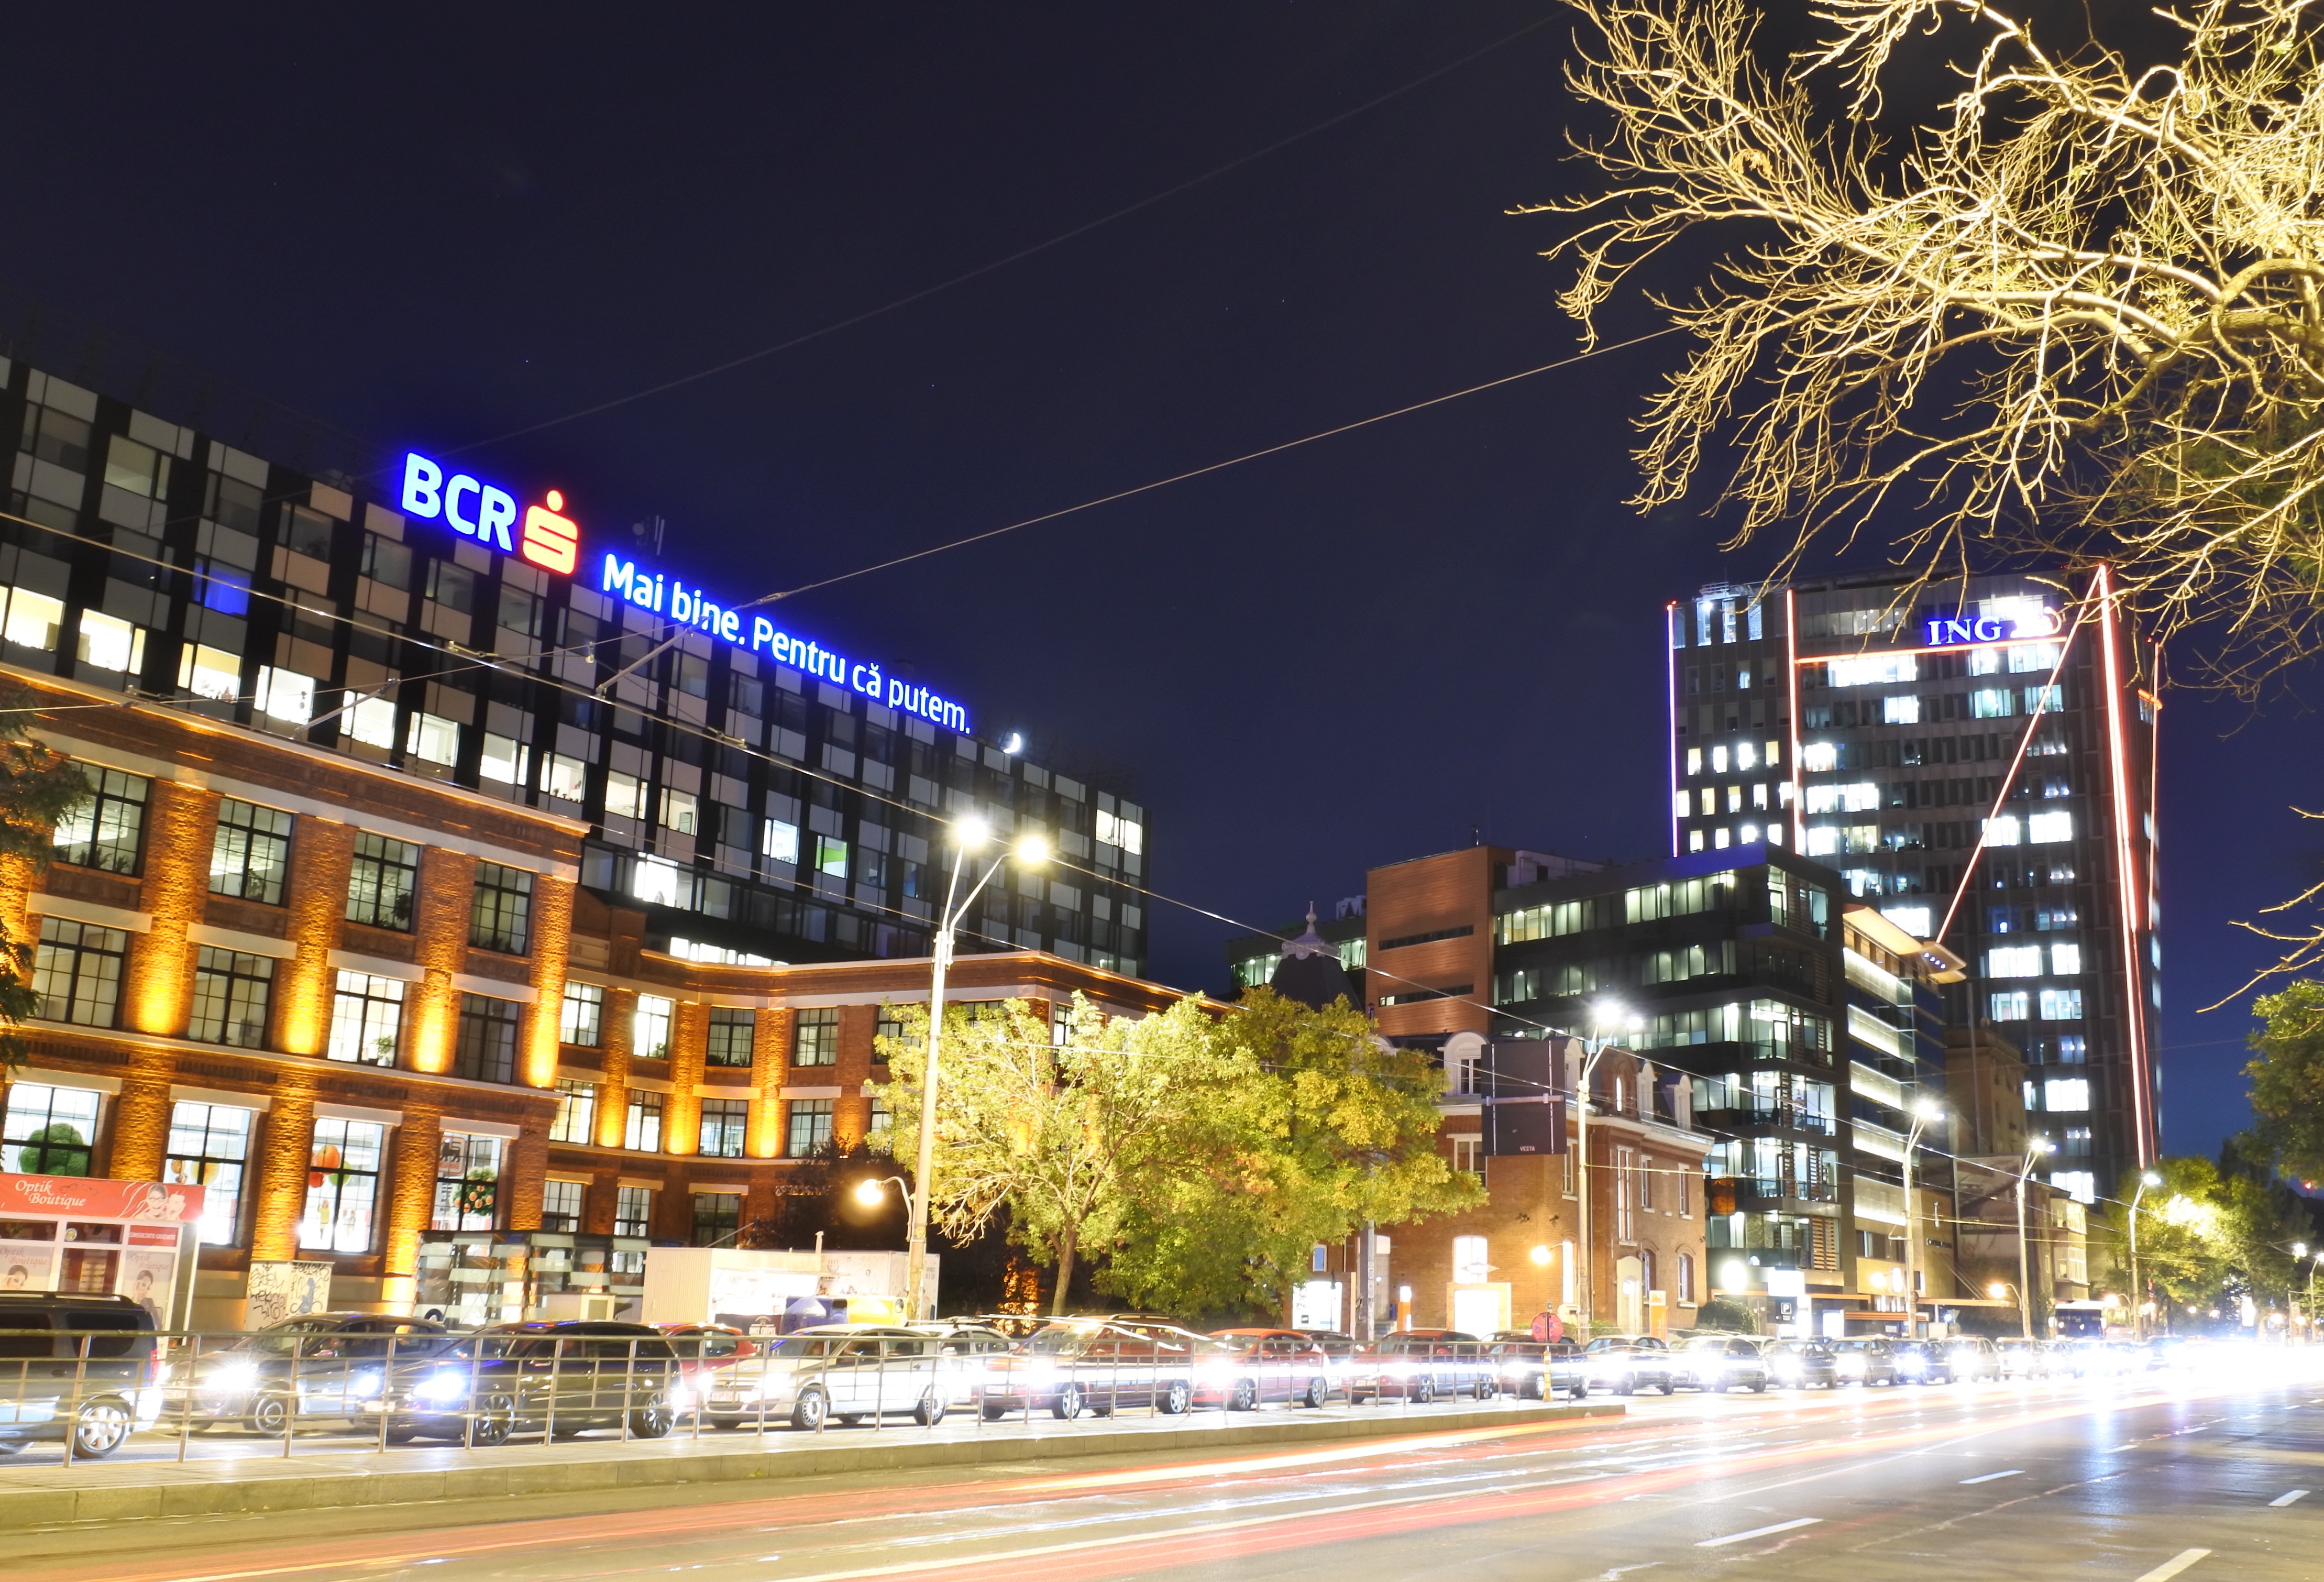
road, skyline, traffic, street, night, city, skyscraper, cityscape, downtown, evening, plaza, landmark, lighting, lights, metropolis, bucharest, urban traffic, long eaposure, urban area, residential area, human settlement, metropolitan area